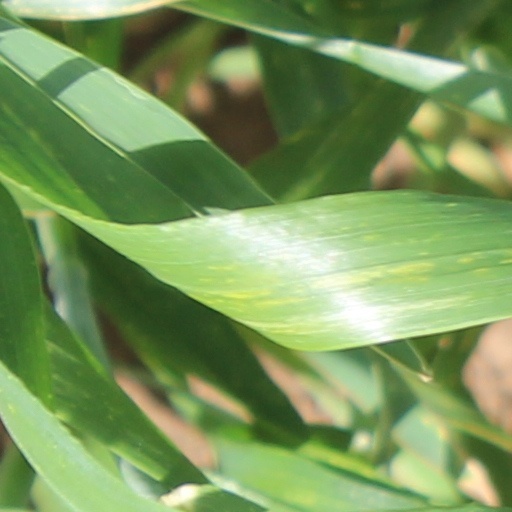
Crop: wheat